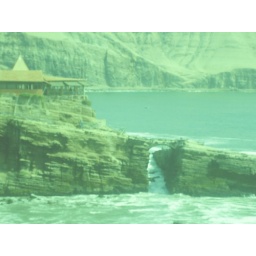
Friars (Frailes) jump into the water form the bridge point. Great show for people in restaurant and onlookers like myself.